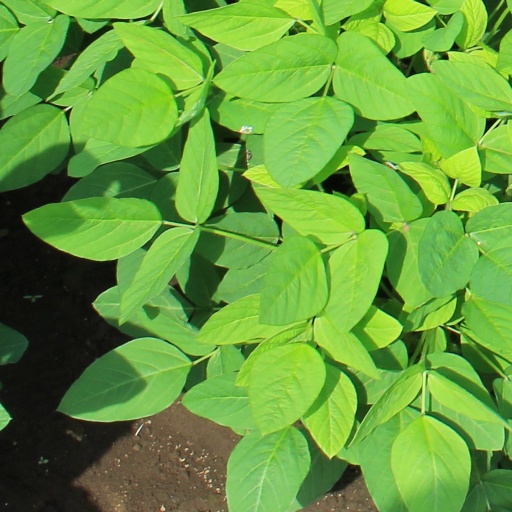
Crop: soybean